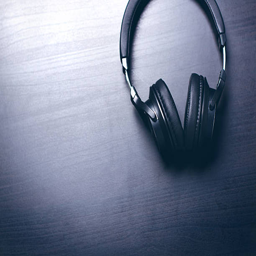
headphones on a dark background .